Nicky Romero

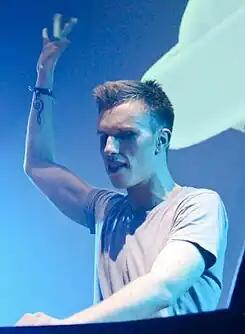
Nicky Romero in Czech Republic, 2013

In 2012, Romero achieved popularity with the recording "Toulouse", which became a mainstay on the Beatport Top Ten for a significant period of time. Recognizing his talent, MTV named him an EDM artist to watch in 2012. His popularity has risen in recent years, and he has attained a joint residency with David Guetta at party hot spot Ibiza for the summer of 2012.